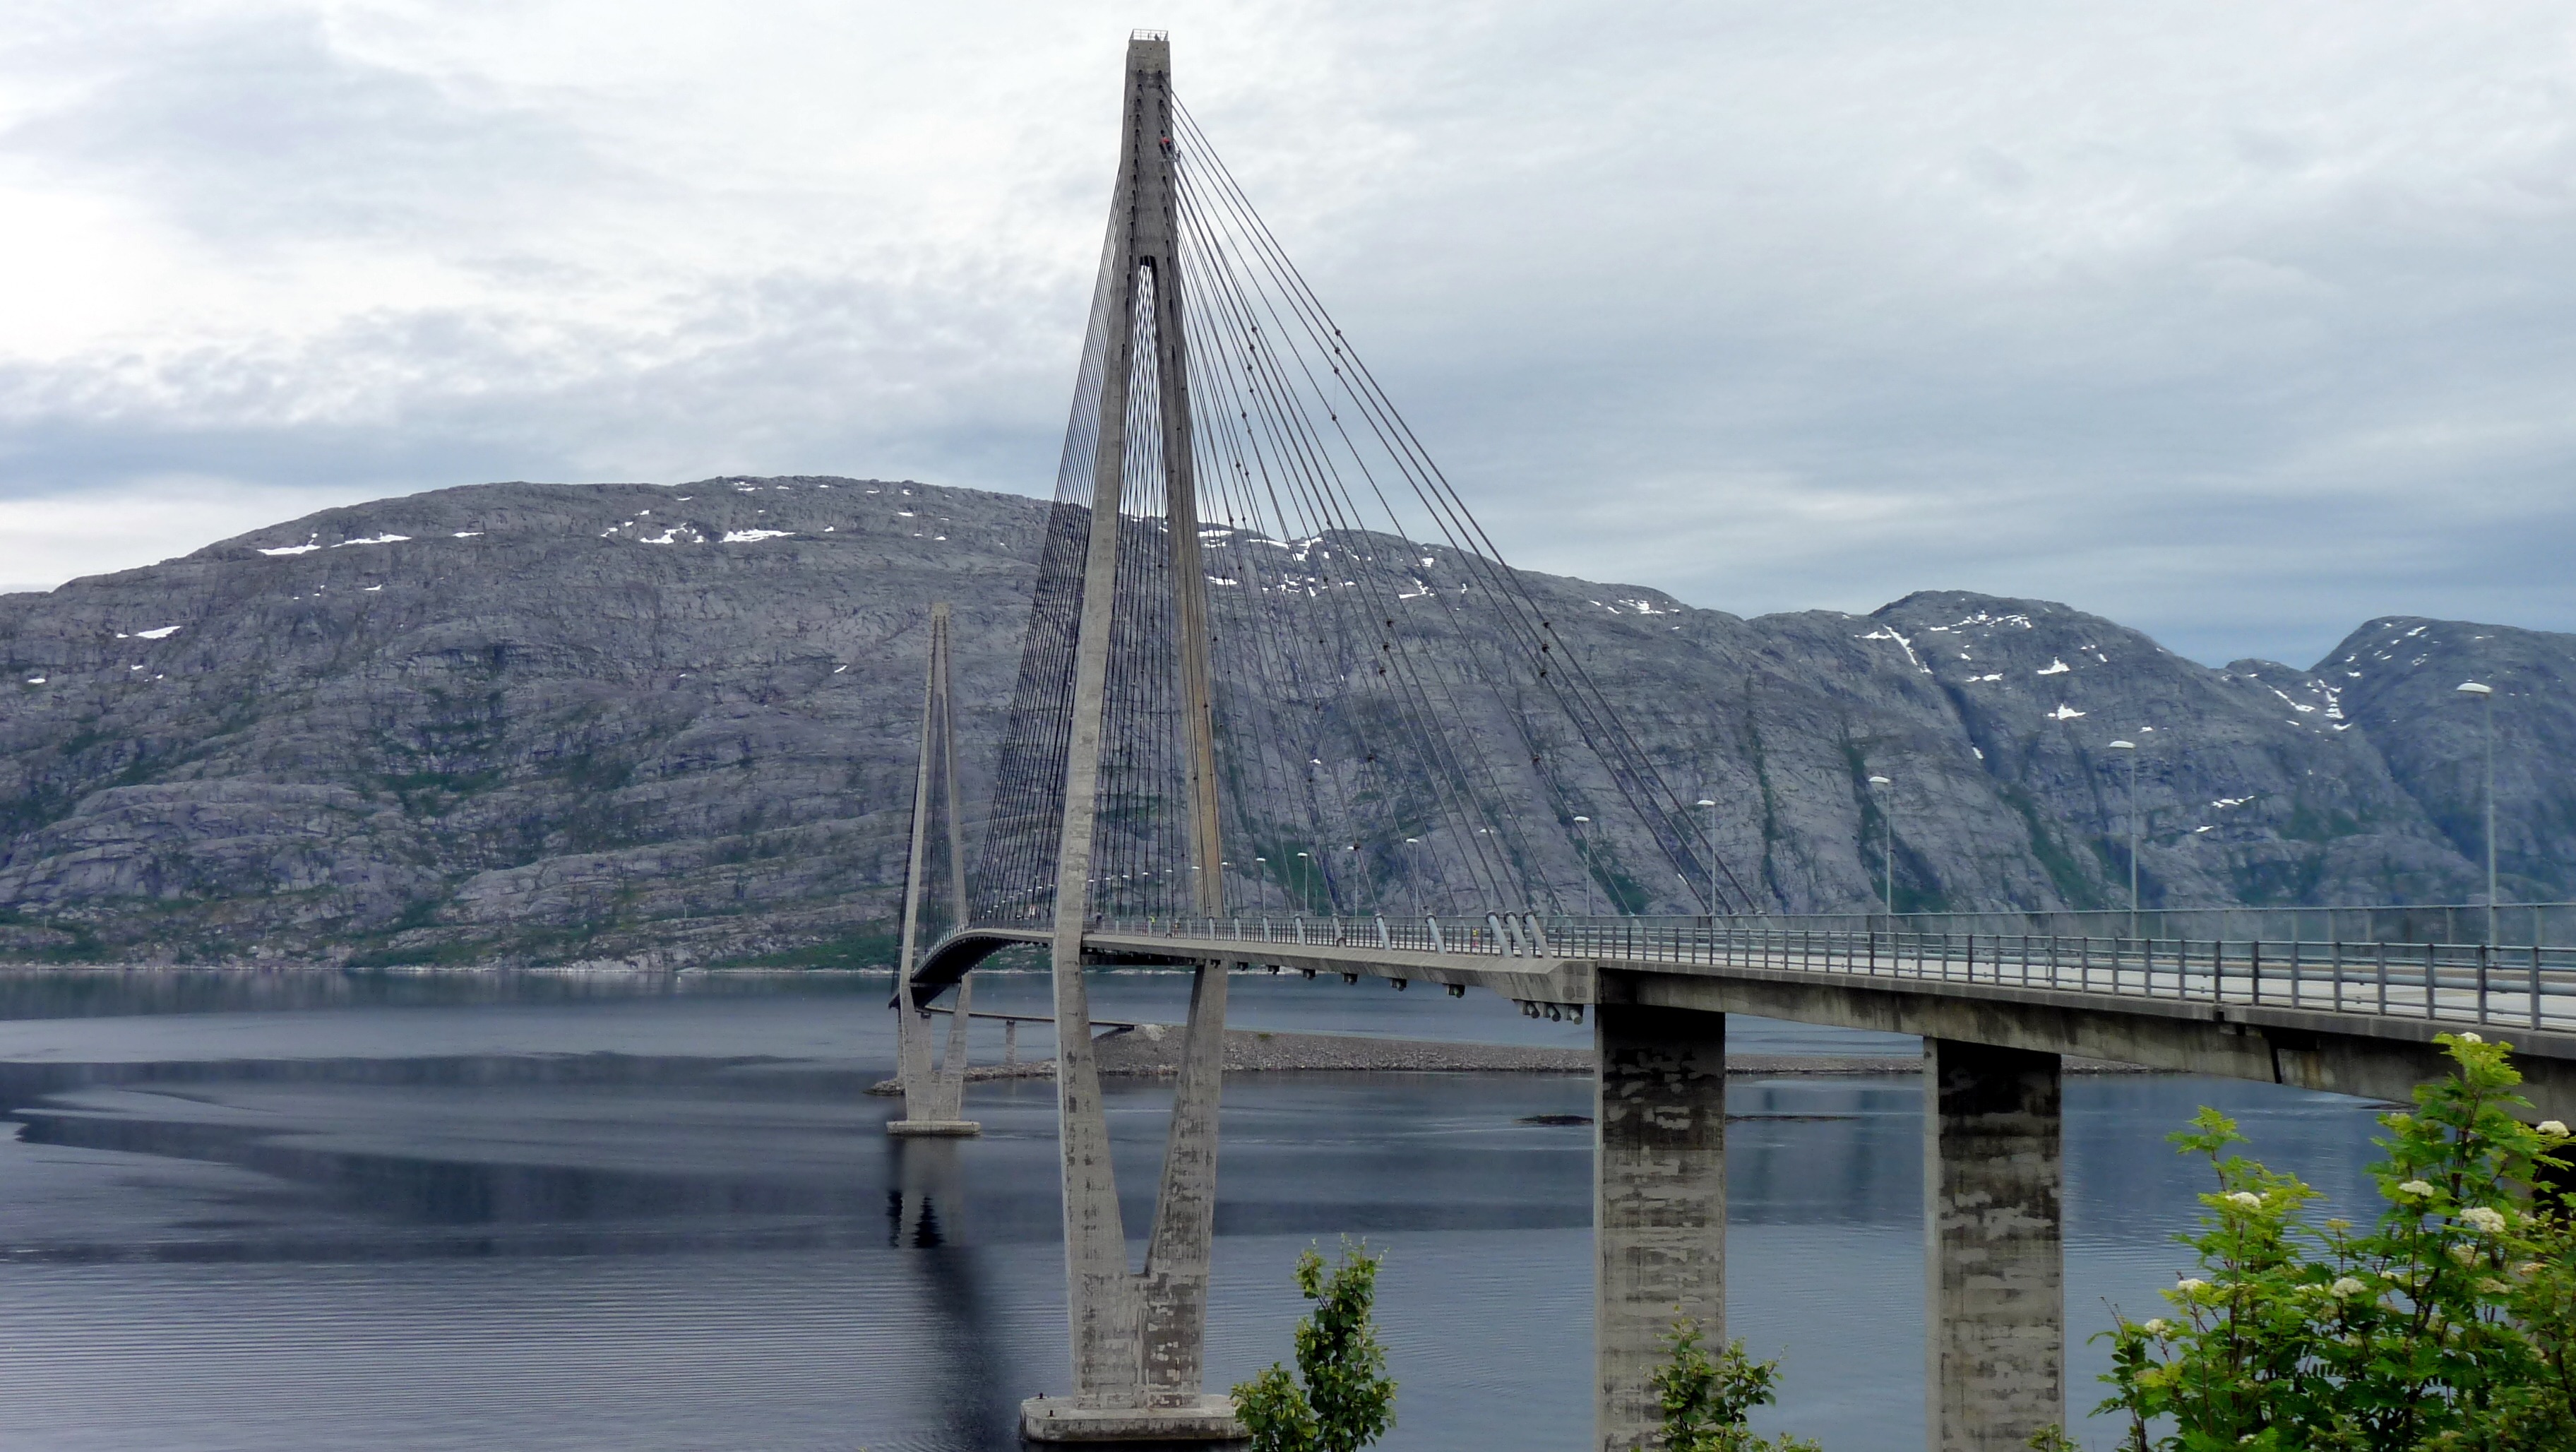
water, architecture, bridge, suspension bridge, landmark, reservoir, cable stayed bridge, nonbuilding structure, sandnessj en, helgeland bridge